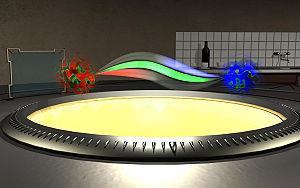
Les Quarxs - Maurice Benayoun Série télévisée d'animation 3D française 12 épisodes de 3 minutes
Les Quarxs est une des toutes premières séries réalisées en image de synthèse 3D, créée par Maurice Benayoun en collaboration avec le dessinateur de bandes dessinées François Schuiten et de l'écrivain Benoît Peeters, et produite par Stéphane Singier. Son pilote a été diffusé en 1991 sur Canal+ dans l'émission L'œil du cyclone, "spécial Imagina". La première diffusion de la série a été programmée sur Canal+ en clair à 20 h 30 pendant les fêtes de noël en 1993 puis chaque épisode a été rediffusé une dizaine de fois en crypté. La série a ensuite fait l'objet d'une seconde fenêtre de diffusion sur France 3 en 1994 puis à l'international dans plus d'une dizaine de pays. Cette série forme un ensemble de 12 épisodes de 3 minutes.